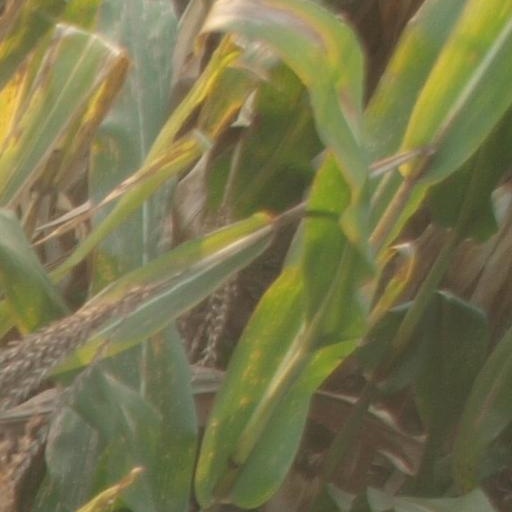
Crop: maize; corn